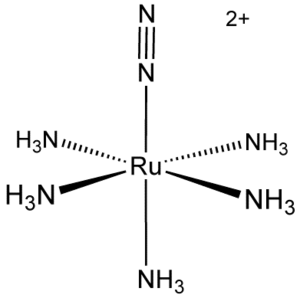
Kvælstof / Kvælstoffets egenskaber / Reaktioner
Struktur af [Ru(NH3)5(N2)]2+.
Nitrogen eller kvælstof er det 7. grundstof i det periodiske system og har det kemiske symbol N. Under normale temperatur- og trykforhold optræder nitrogen i form af molekylet dinitrogen, N₂, som er en farveløs, smagløs, lugtfri og relativt ikke-reaktiv gas, der efter rumfang udgør 78,1 % af Jordens atmosfære.